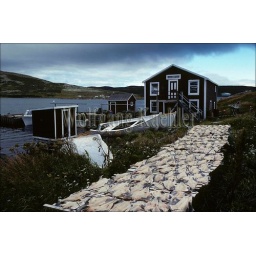
Canada, newfoundland, south labrador, red bay, cod fish drying on racks in village